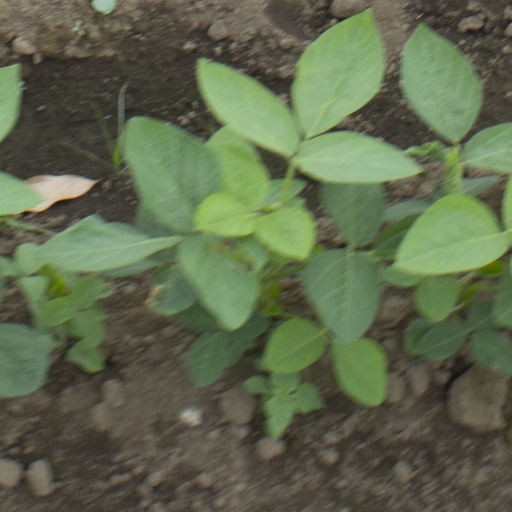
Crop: soybean